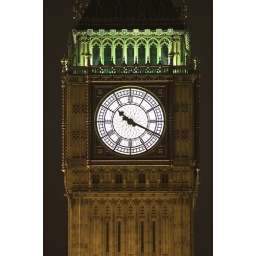
300mm shot of clock face I think I can see the bells in the tower